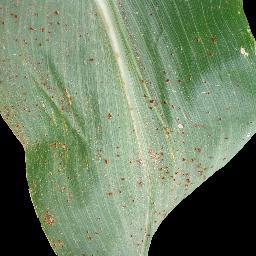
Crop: corn
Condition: (maize)_common_rust